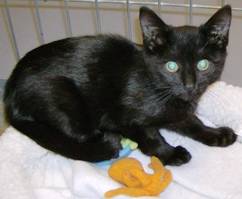
Label: cat